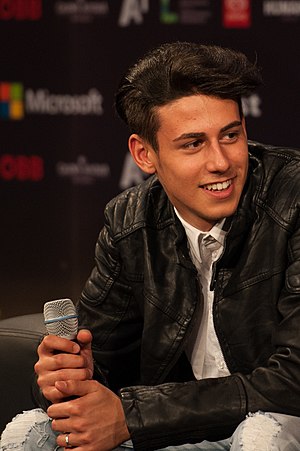
Michele Perniola
Michele Perniola (2015)
Michele Perniola er en italiensk sanger, der er kendt for sin deltagelse for San Marino i Junior Eurovision Song Contest 2013 og Eurovision Song Contest 2015.